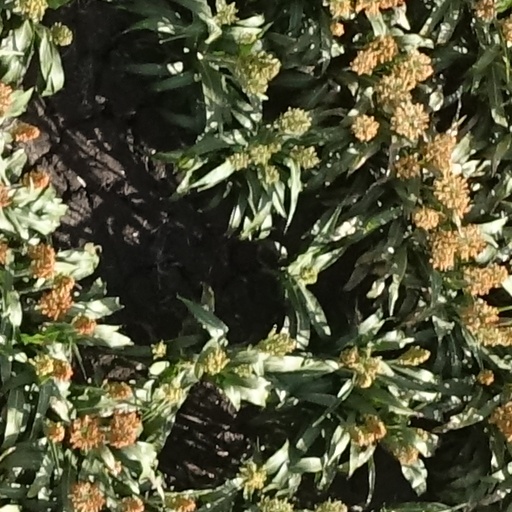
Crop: sorghum